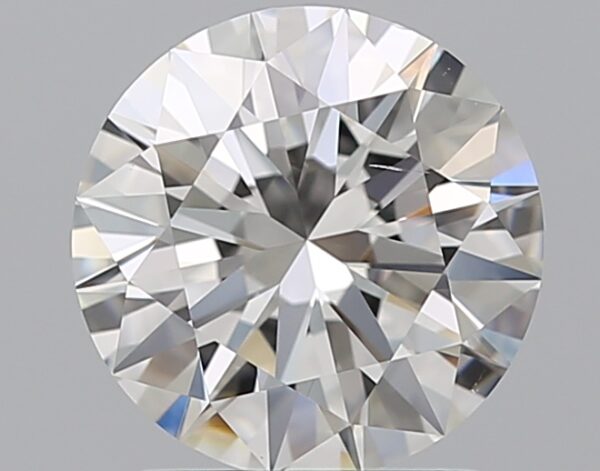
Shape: round
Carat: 1.5
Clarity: VS2
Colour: G
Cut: EX
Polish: EX
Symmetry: EX
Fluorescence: N
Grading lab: GIA
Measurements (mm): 7.39 x 7.42 x 4.49